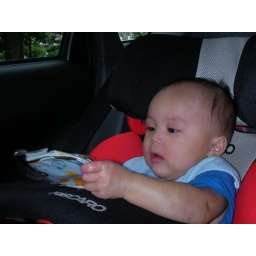
Baby Kent in his &lt;b&gt;Recaro Seat&lt;/b&gt;...!!! damn - my kid has a better car seat than what Ive got!